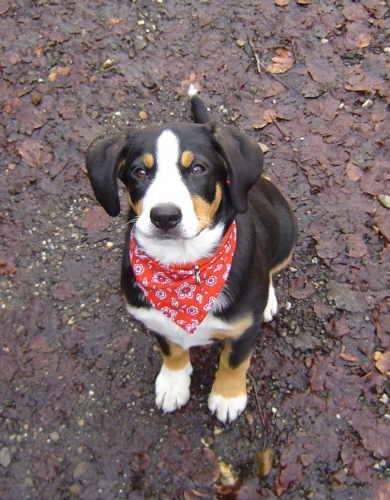
EntleBucher